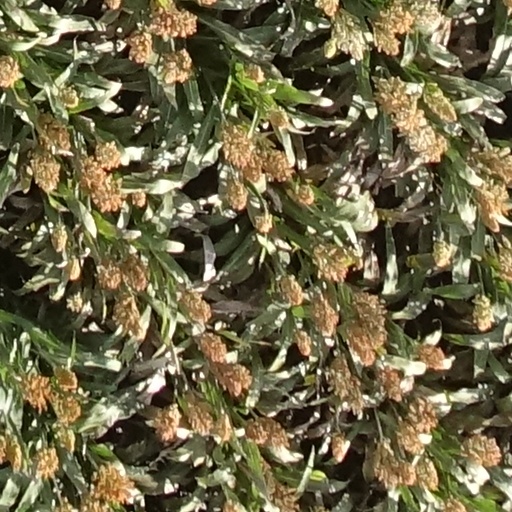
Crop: sorghum